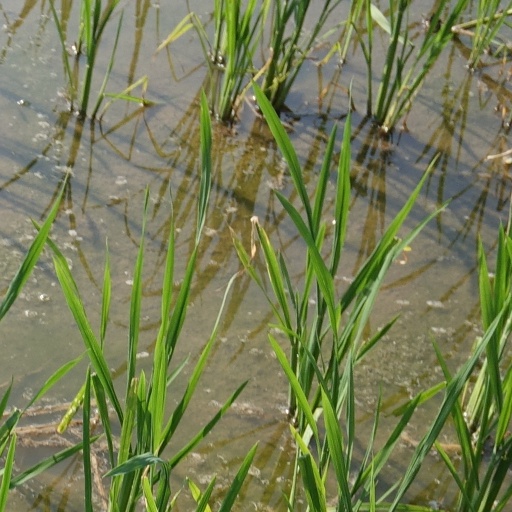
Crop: rice